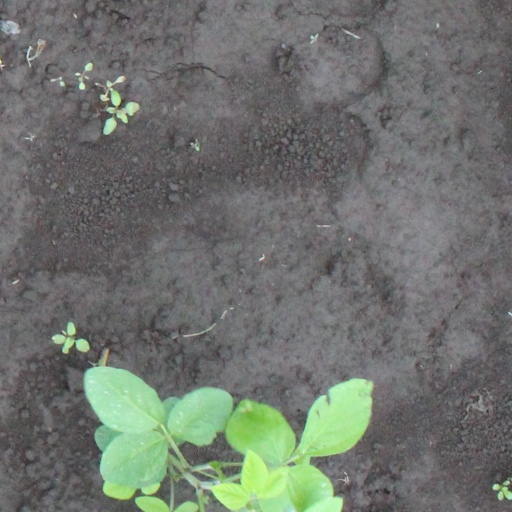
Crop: soybean